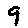
Label: 9